Walter Braemer

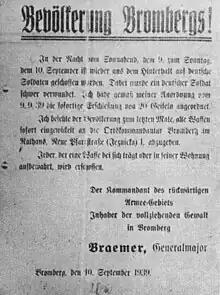
Announcement signed by Braemer informing about the public execution of 20 of Polish hostages at Old Market in Bydgoszcz on 9 September 1939

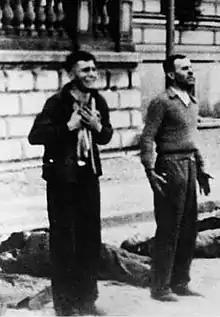
Public execution in Bydgoszcz's Old Market Square of civilians randomly caught in a street roundup ("łapanka" in Polish) on 9 September 1939 (historical photo from ).

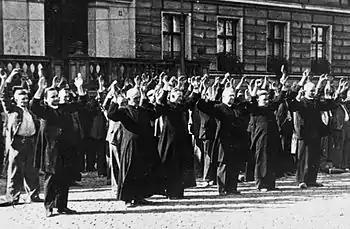
Public execution in Bydgoszcz's Old Market Square of civilians randomly caught in a street roundup on 9 September 1939, which was part of Bloody Sunday (historical photo from ).

Shortly after the strike on Poland Braemer found himself with the Nazi invasion force in the Polish region of Cuyavia, where according to latest scholarship he was appointed by the 4th German Army in his capacity as Ko­rück 580 the commandant of the northern Polish city of Bydgoszcz, a position in which he formally styled himself in his written proc­la­ma­tions as the "chief in executive authority" ("Inhaber der voll­zie­henden Gewalt in Brom­berg"). His short stint as the supremo of Bydgoszcz lasted with effect from 5 Sep­tem­ber 1939 some earlier published sources cite the date of 8 Sep­tem­ber 1939 for his assumption of this post. The dates are significant, as his appearance on the Bydgoszcz stage is said in some sources to have lasted for a total of only six days (although the far limit of his "tour of duty" is in fact uncertain). Within just "four days" of Braemer's beginning to exercise his "executive authority" he be­came personally re­spon­si­ble for the murder of 370 Polish civilians in Bydgoszcz in the large-scale pacification operations he ordered (the so-called "säu­be­rungs­ak­ti­on­en" or "cleanup op­e­ra­tions"). These included the public execution by a firing squad in the city's historic Old Market Square on 9 September 1939 of a large group of civilians ran­dom­ly round­ed up in the streets a short while earlier in the day (see the historical photographs to the right), a crime which provoked in the ensuing months a protest from the Vatican (as the victims included Catholic priests: see Piotr Szarek). By 8 September 1939 the total number of civilian victims of Bydgoszcz executions grew to 200400 by various es­ti­mates; on 9 Sep­tem­ber 1939 another 120 were shot. The next day, 10 September 1939, in a Braemer-ordered raid on the working­-class Byd­goszcz neigh­bour­hood of "Swedish Heights" (Szwederowo) between 120 and 200 ci­vil­ians were killed,­­­ while another public execution staged on that day in the centrally located Old Market Square claimed 20 victims. It is said that the mass murders of civilians in Bydgoszcz went on at such a pace that Braemer, although a "com­pe­tent commandant", eventually lost all count of how many had been killed and he allowed the slaughter to con­tin­ue. Apparently the level of atrocities was such that on occasion it produced qualms of conscience in his own executioners, but never in Braemer himself (as evidenced by his entries in the personal diary he kept). While carrying out his actions against the townsfolk of Bydgoszcz, in reprisal for the stiff resistance that the civilian population put up against the German invaders after the Polish armed forces withdrew from the city on 4 September 1939, Braemer instituted at the same time ethnic cleansing policies against the Jewish minority of the town (which numbered about 2,000 before the War), being able as a result to report on 14 November 1939, in the 11th week of the war, that "the Jewish question does not arise in Bydgoszcz... because during the "säu­be­rungs­ak­ti­on­en" all the Jews who did not deem it advisable to flee from the city beforehand were eliminated". The Bydgoszcz massacres are the primary reason for which some German his­to­ri­ans have con­sid­er­ed Braemer an "extremist" among the Nazi Wehrmacht's corps of generals. Others have described him as a "fanatical Nazi" who resorted to (by then, i.e. in September 1939) "unheard-of brutality".